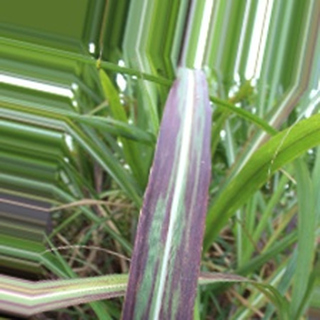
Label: sugarcane_bacterial_blight